List of Liberty ships (C)

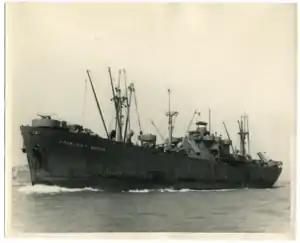
"Charles F. Amidon"

was built by California Shipbuilding Corporation. Her keel was laid on 19 December 1942. She was launched on 15 January 1943 and delivered on 31 January. She was scrapped at Portland, Oregon in February 1963.